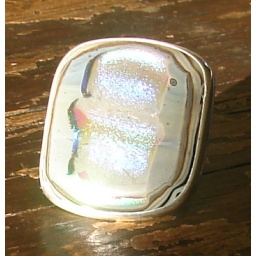
fused dichroic glass ring set in sterling silver